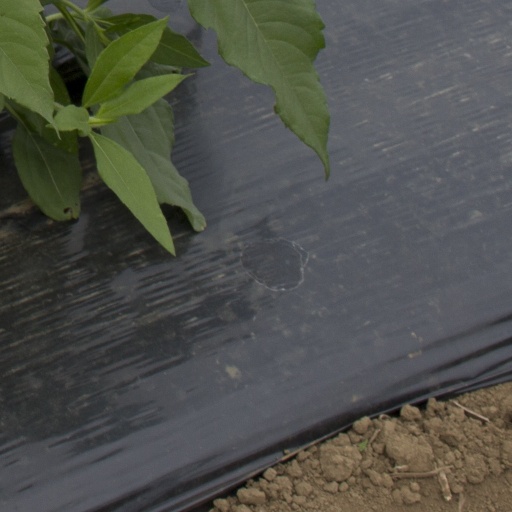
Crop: Jerusalem artichoke